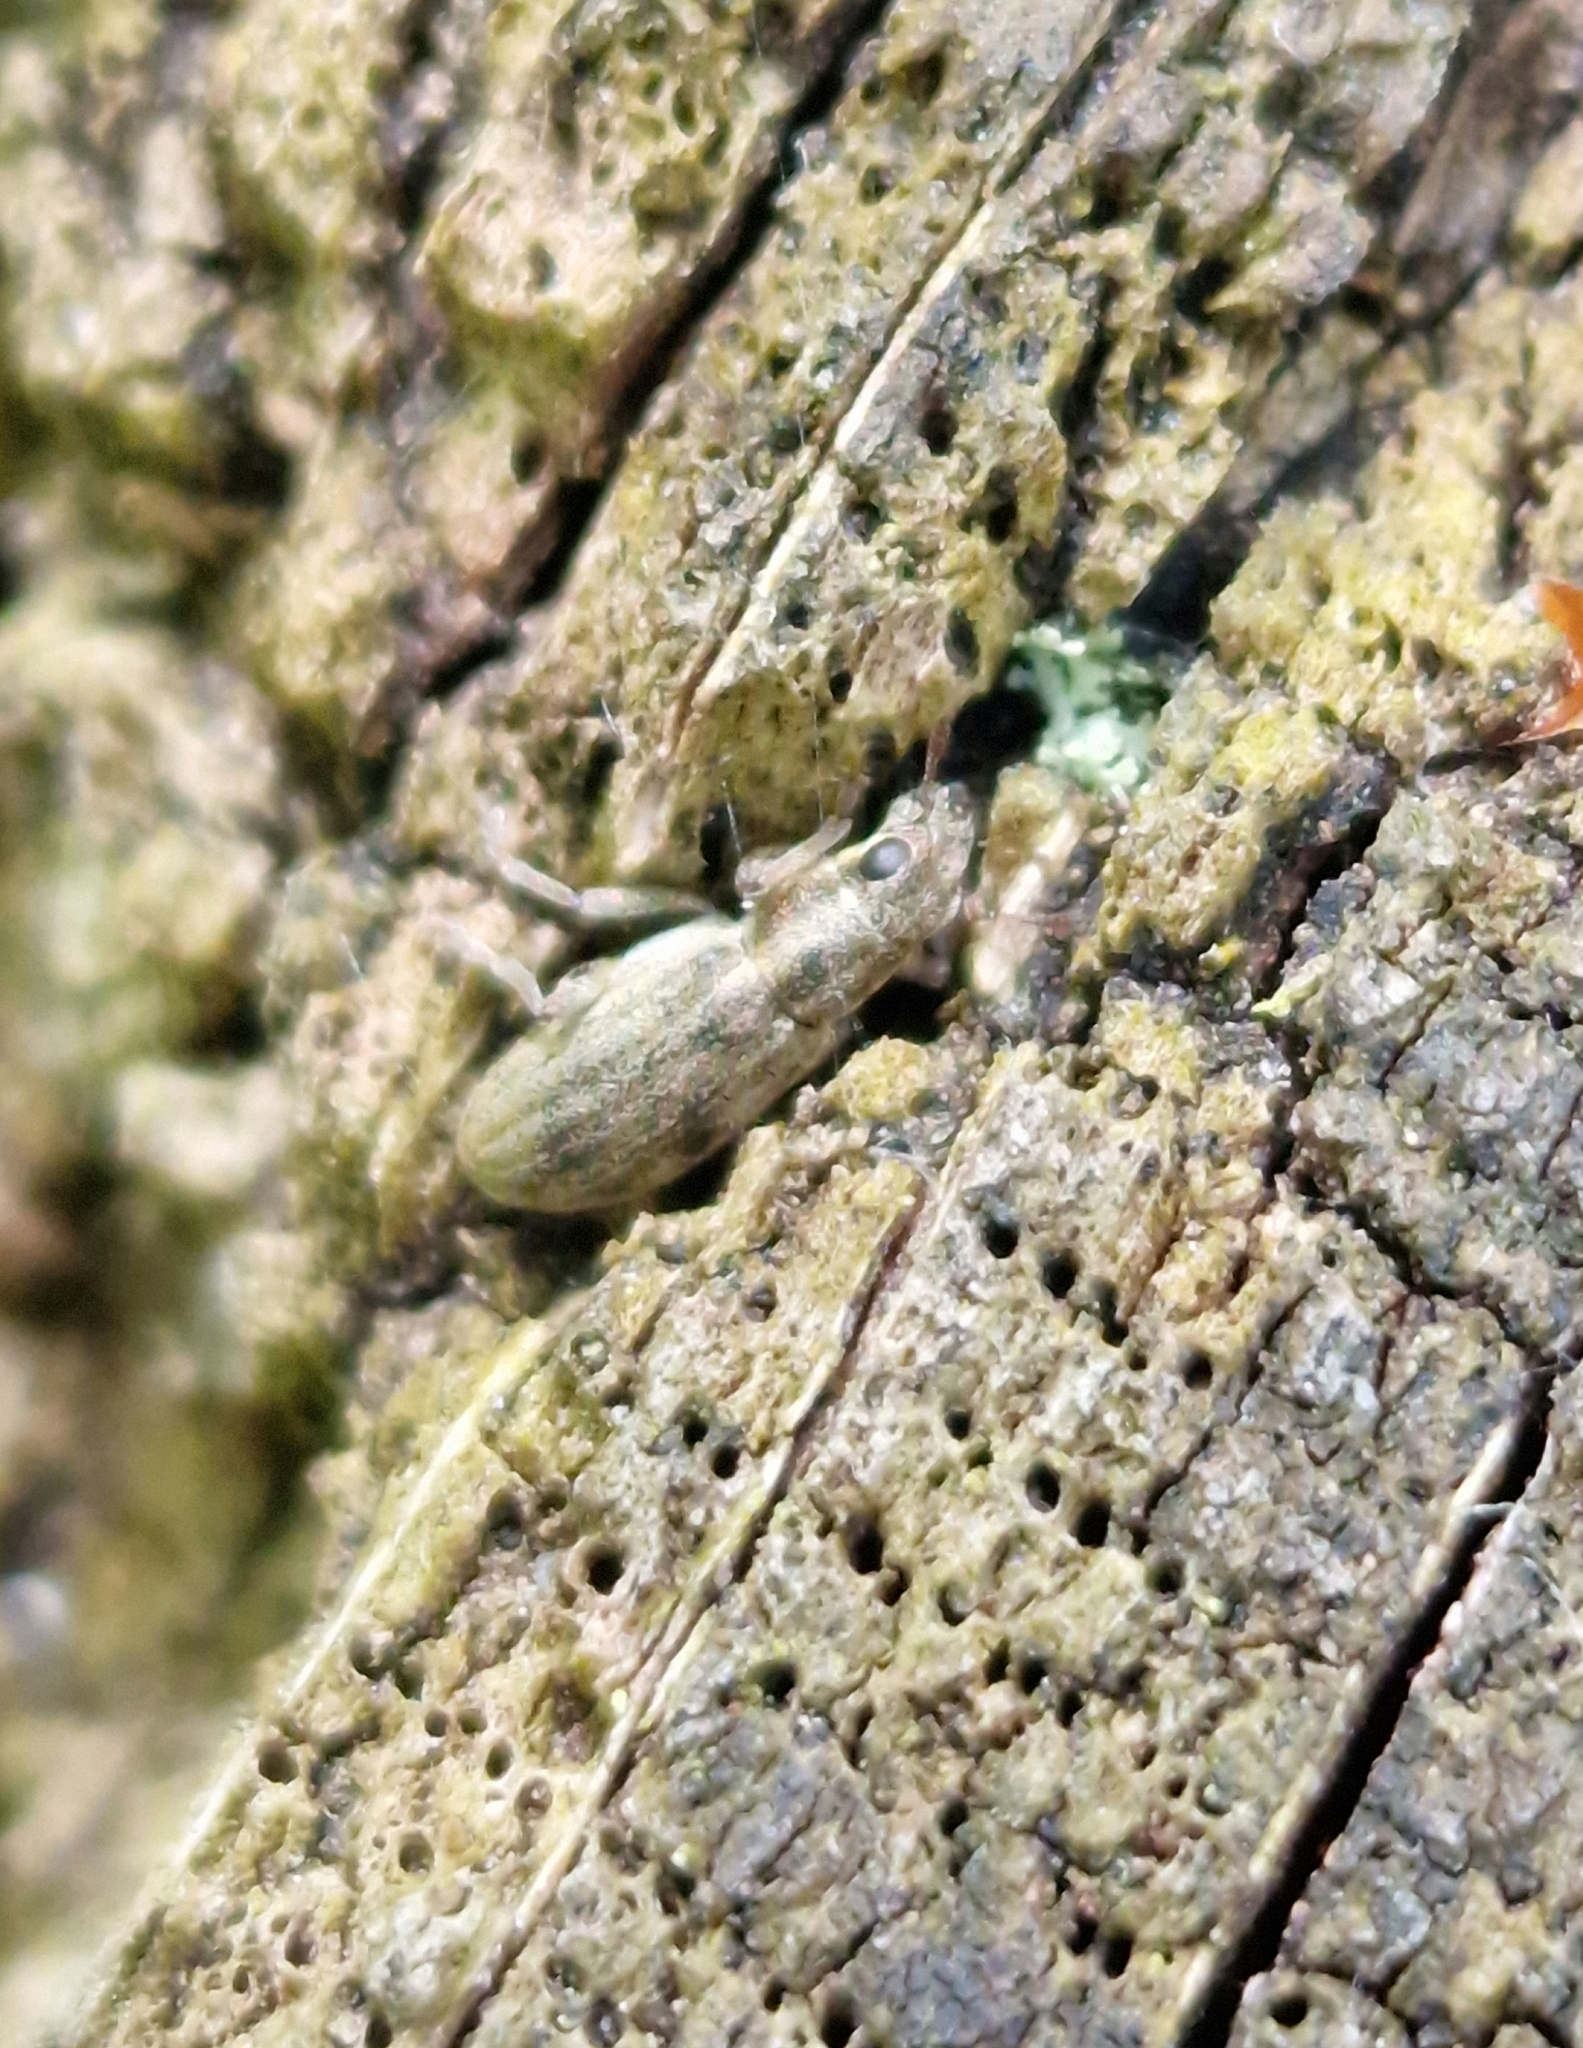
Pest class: pea_leaf_weevil